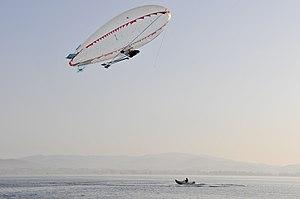
A-N400 évitement BAN Hyères
Un ballon dirigeable est un aéronef léger, plus précisément un aérostat, renfermant des dispositifs destinés à assurer la sustentation ainsi que des systèmes de propulsion lui conférant une certaine manœuvrabilité. Les dirigeables se distinguent des autres types de ballons, les montgolfières et ballons à gaz libres qui subissent les vents et ne sont donc manœuvrables que verticalement.